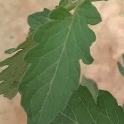
Crop: Tomato
Condition: healthy-leaf